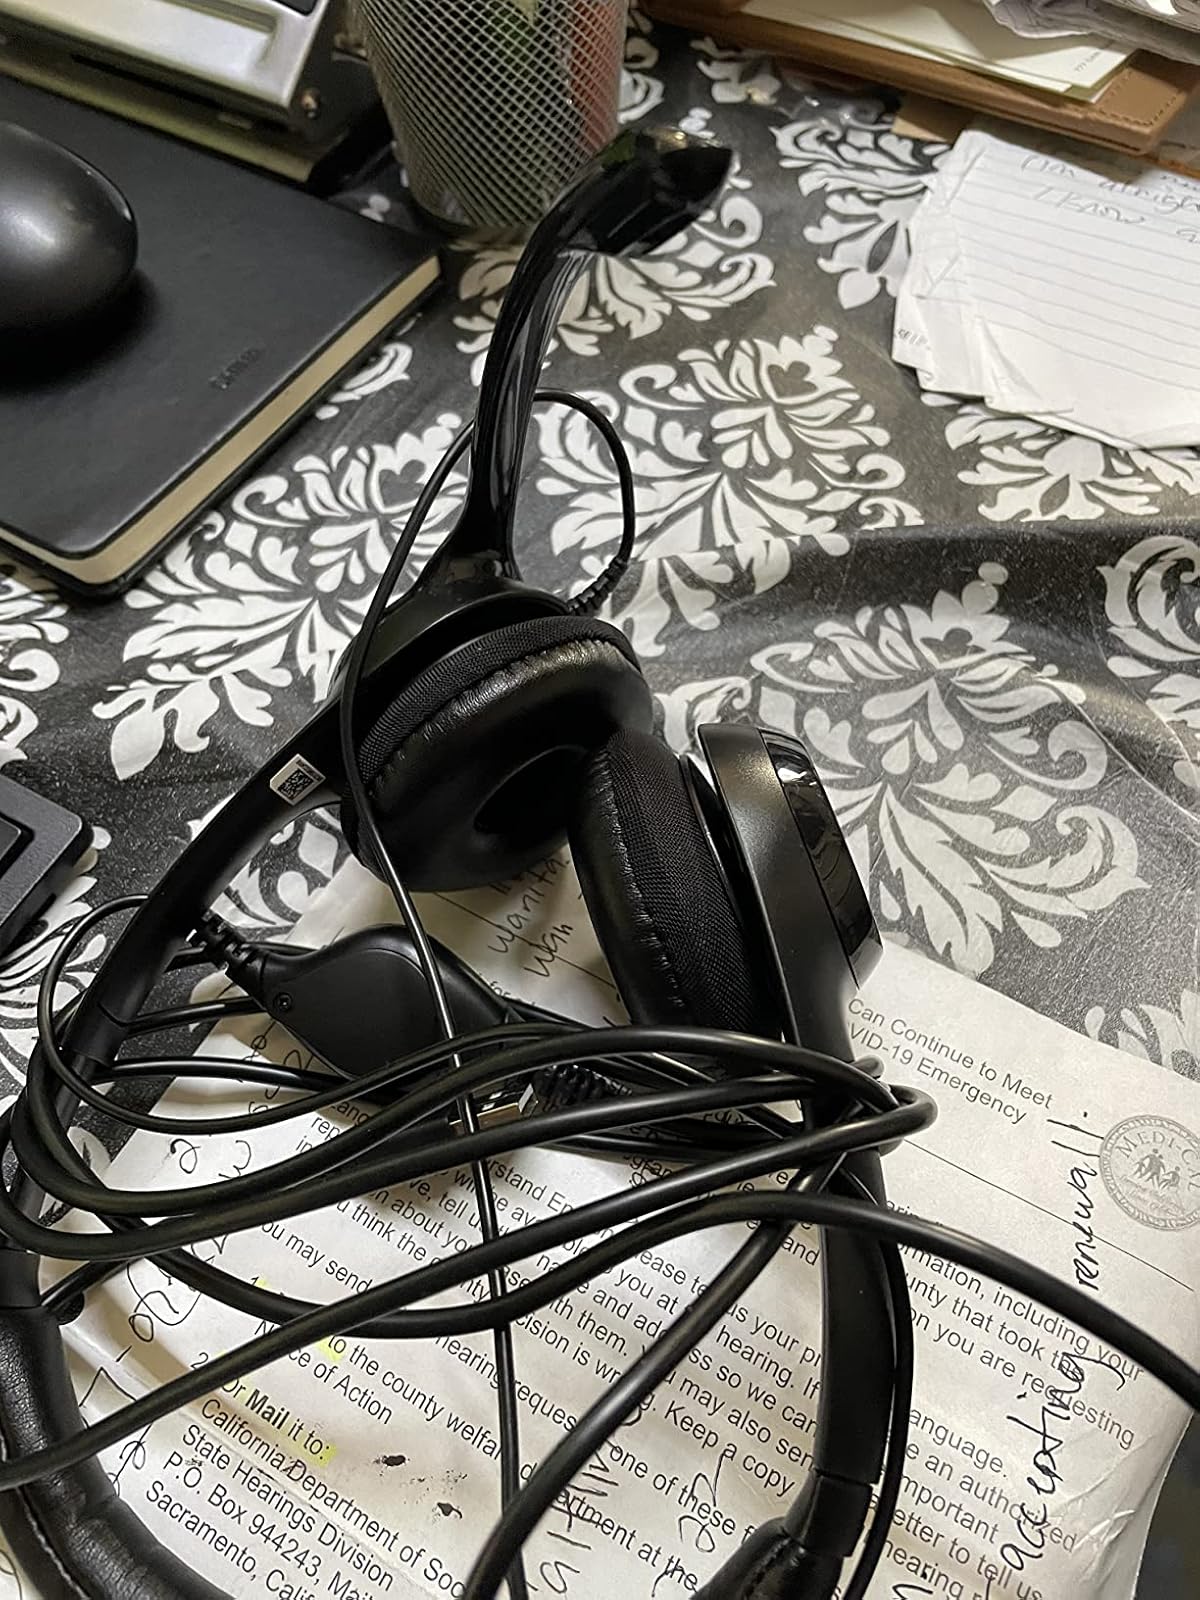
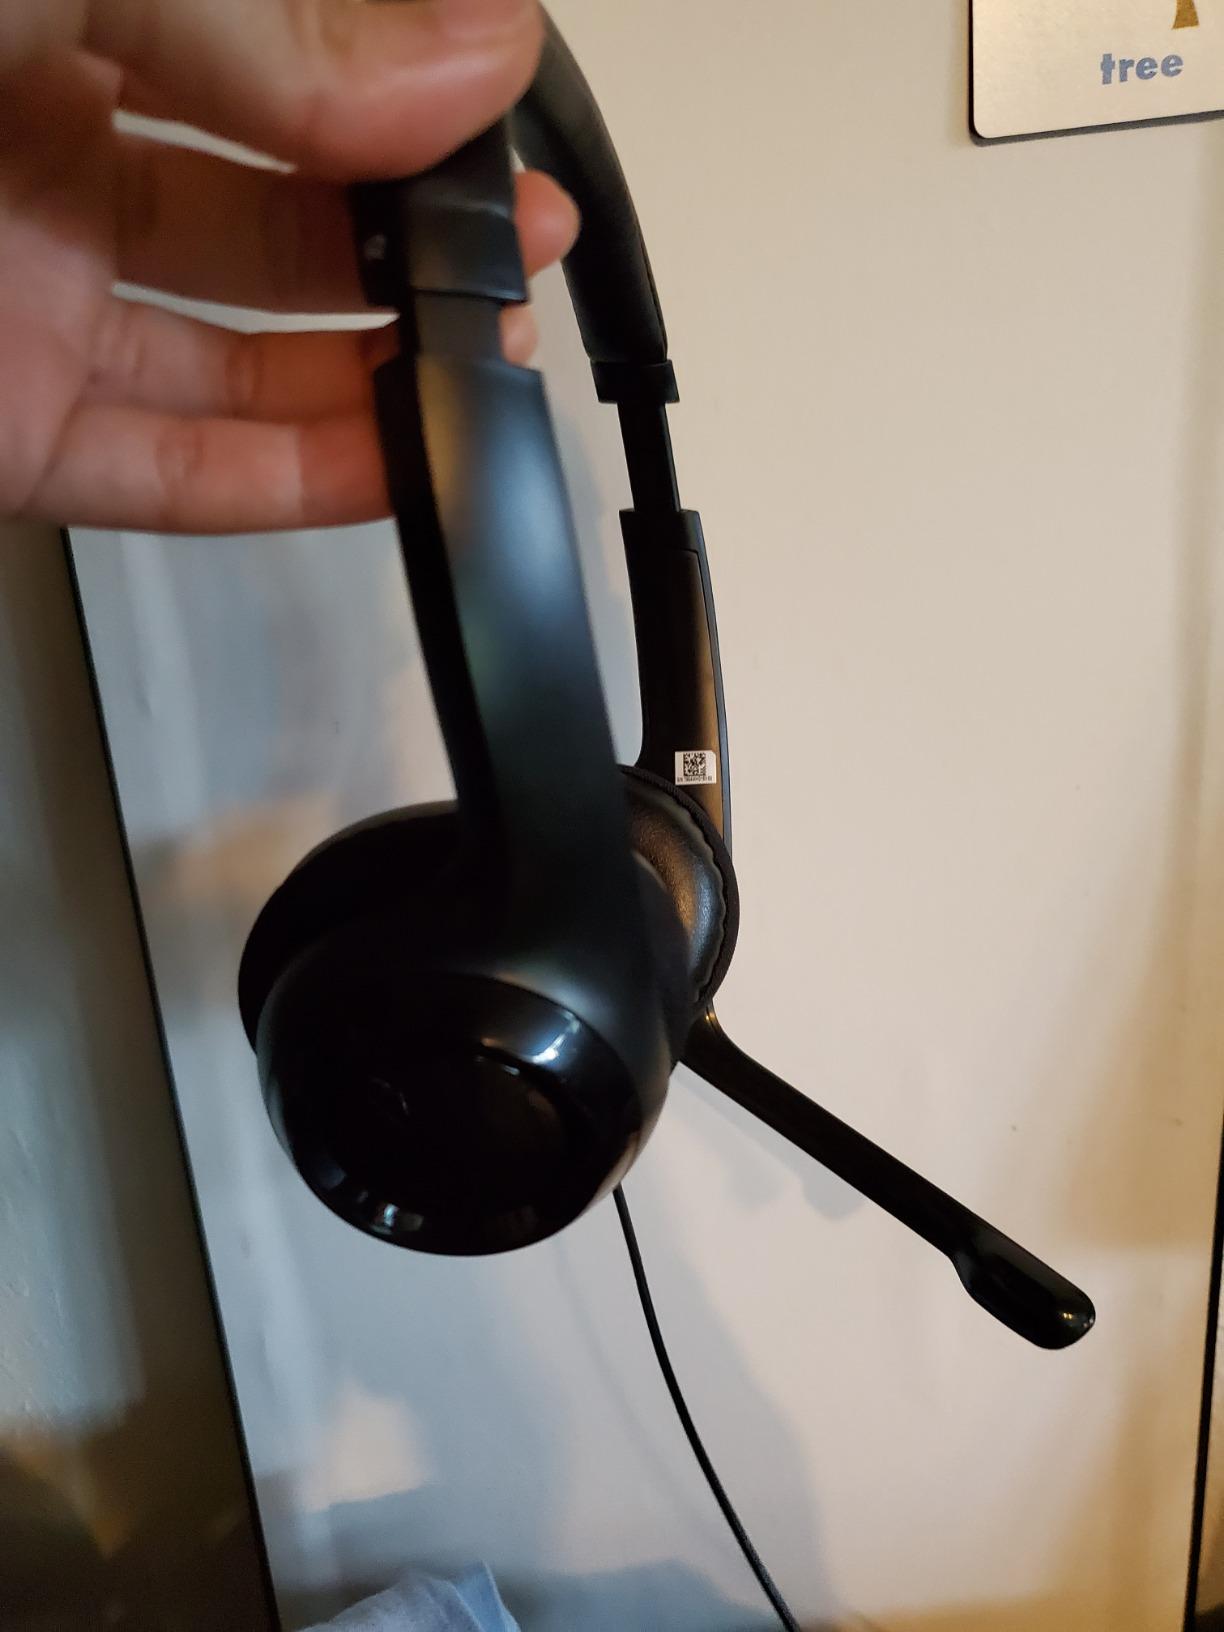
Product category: headphones
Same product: yes